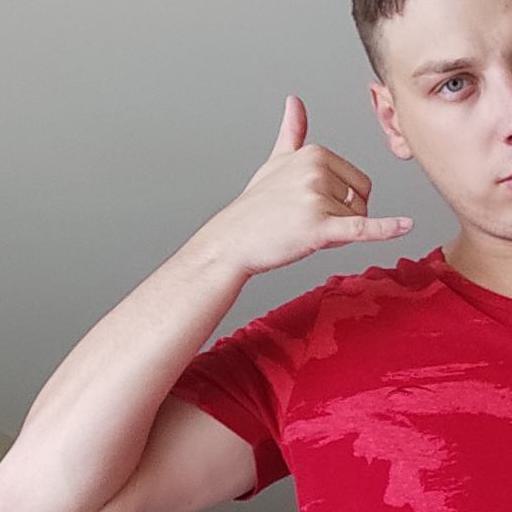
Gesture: call